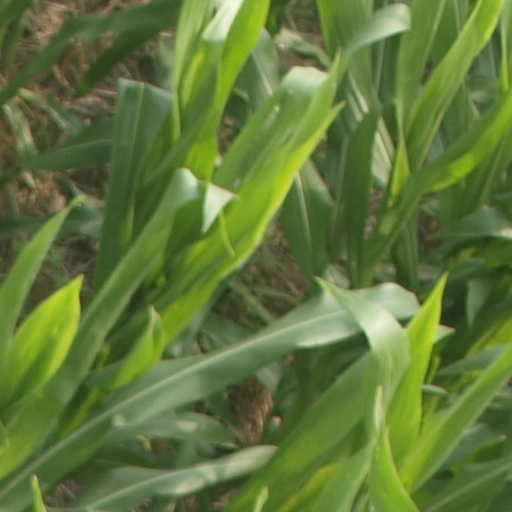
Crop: maize; corn